Bumbarash

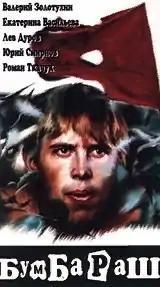

Bumbarash is a 1971 Soviet adventure film, a musical comedy in two episodes loosely based on some early works and the novel "Bumbarash" by Arkady Gaidar.